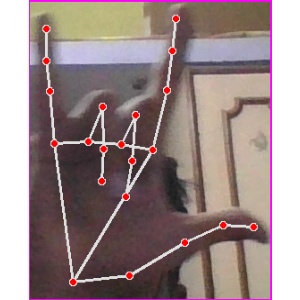
अक्षर: व